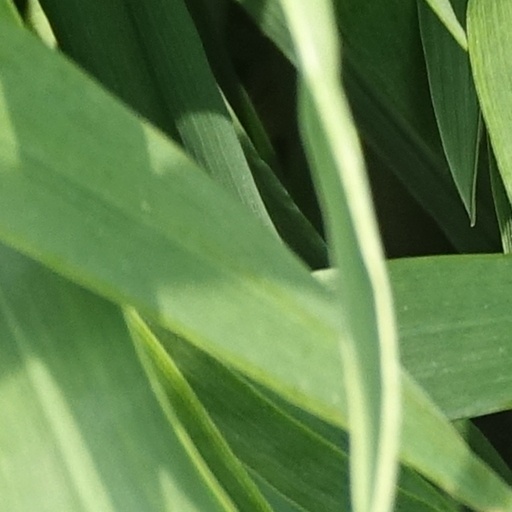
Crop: wheat